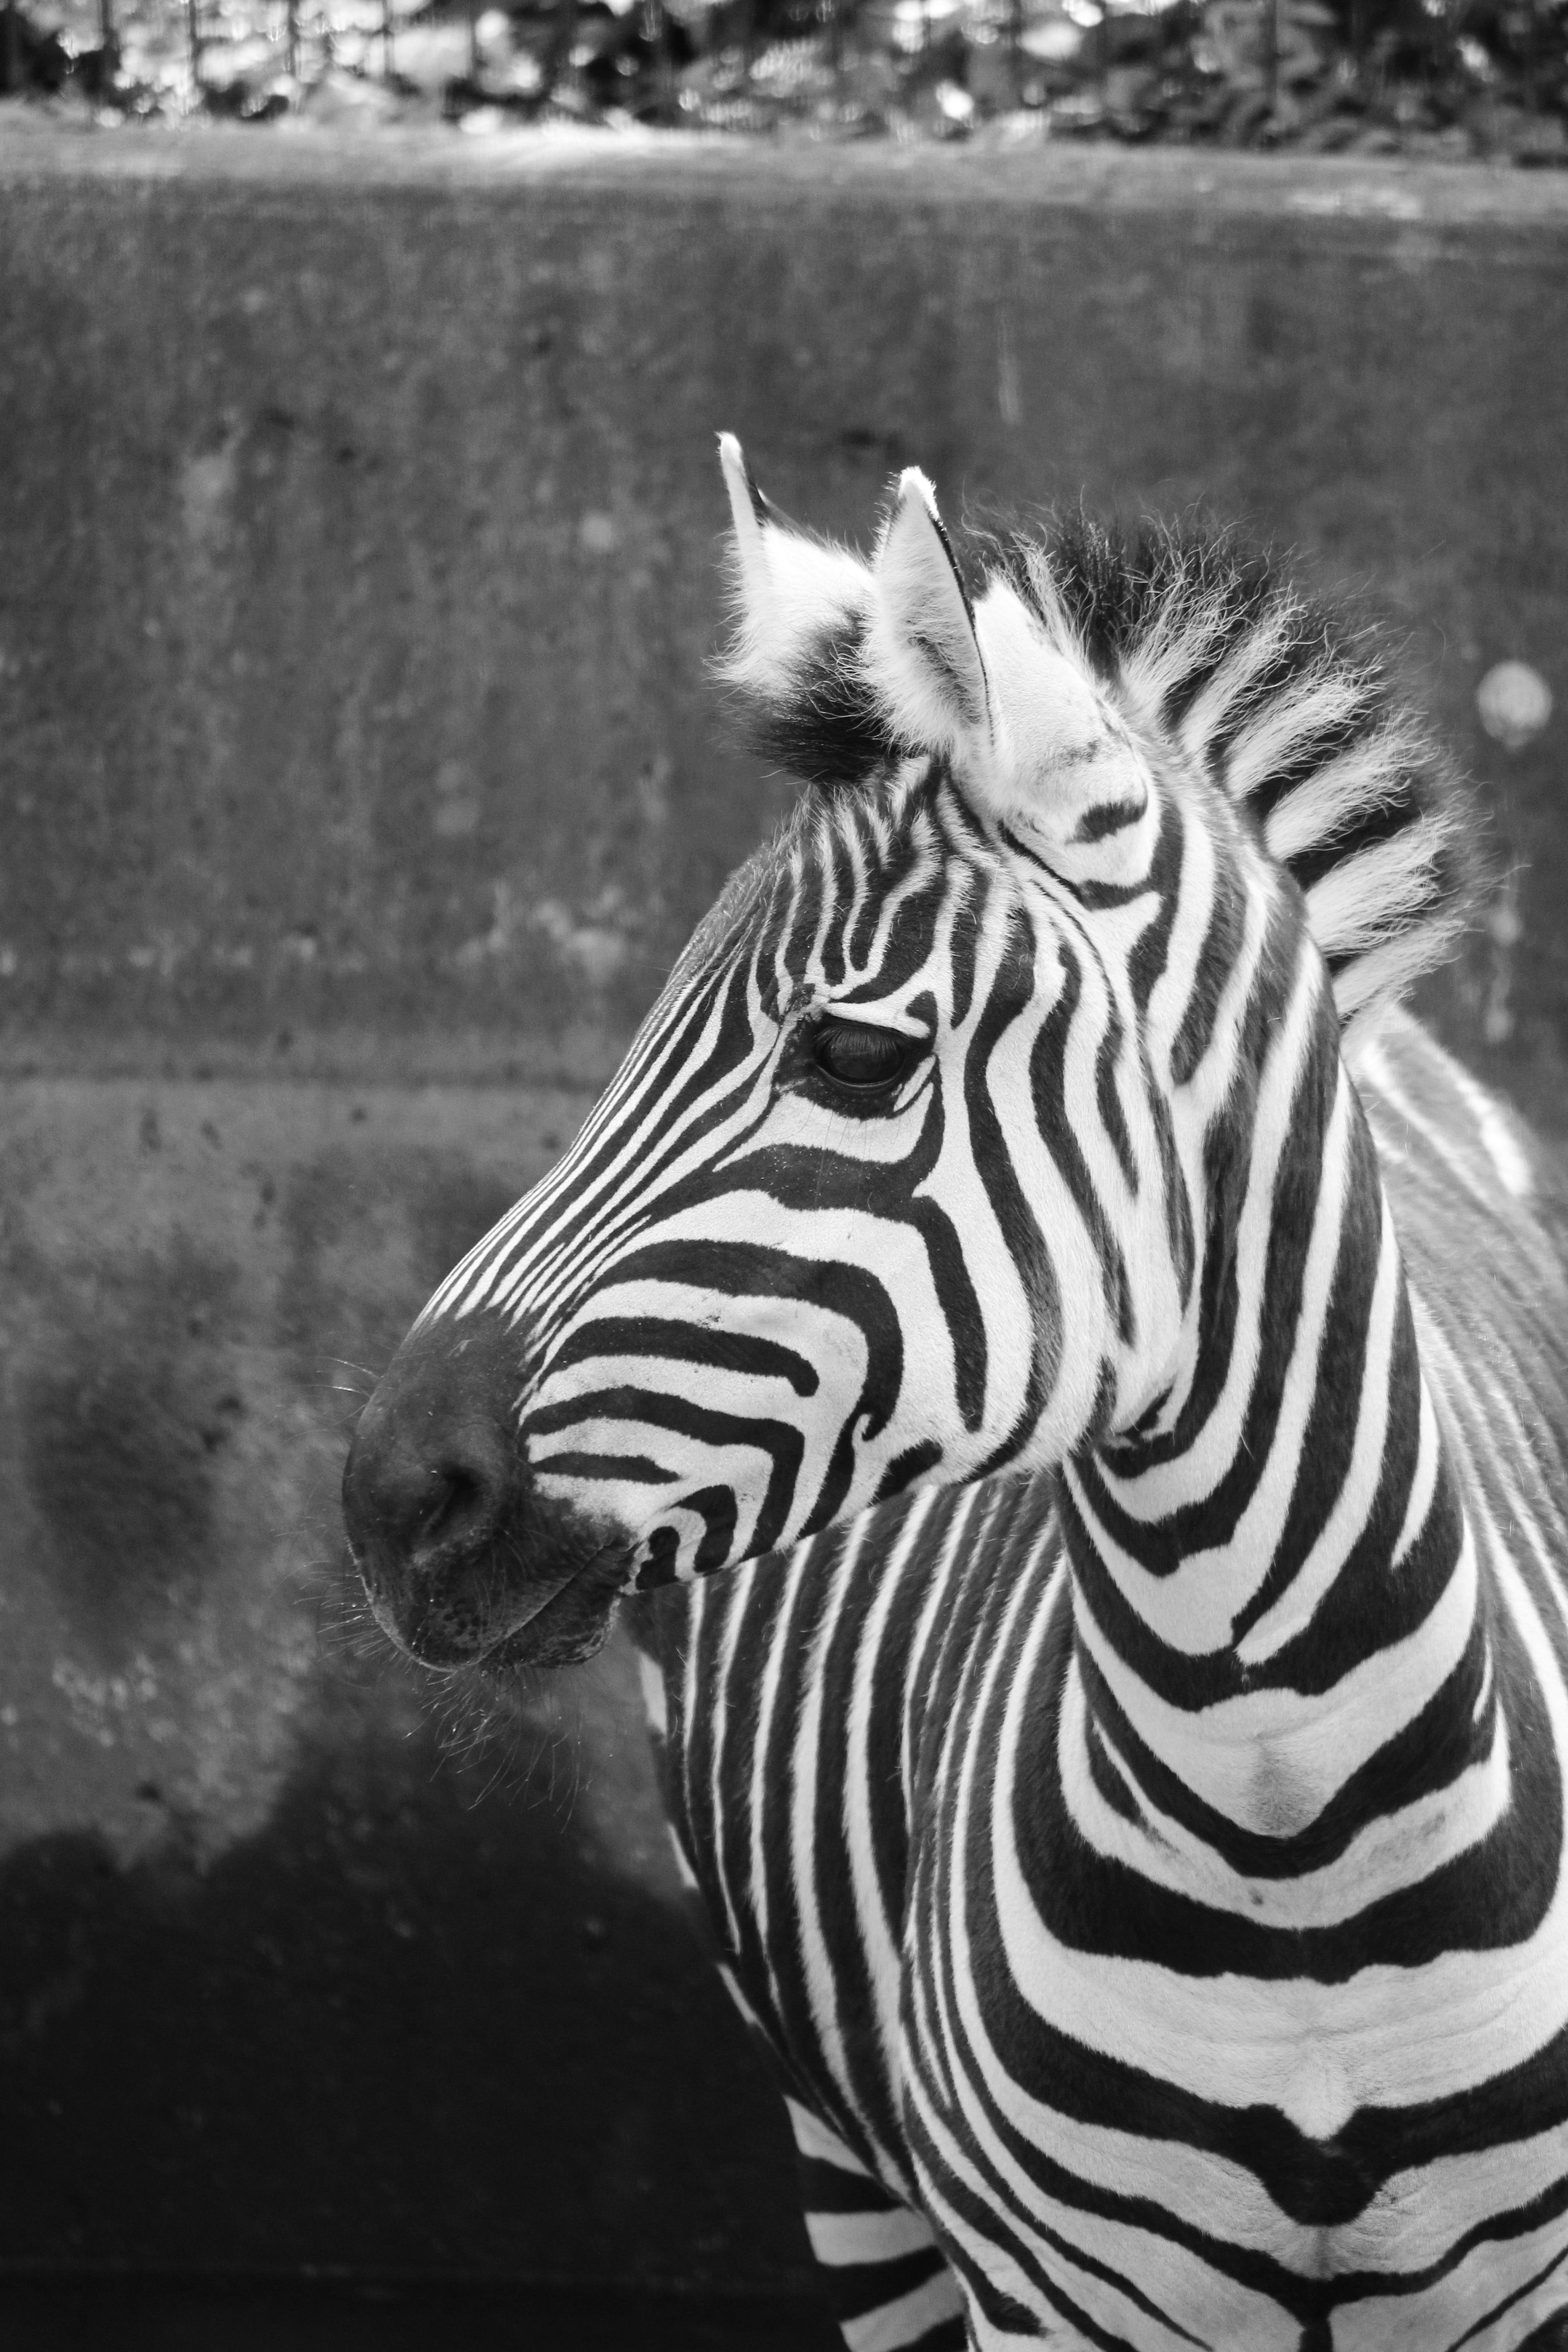
black and white, zoo, mammal, mane, monochrome, fauna, zebra, vertebrate, zebra crossing, monochrome photography, horse like mammal